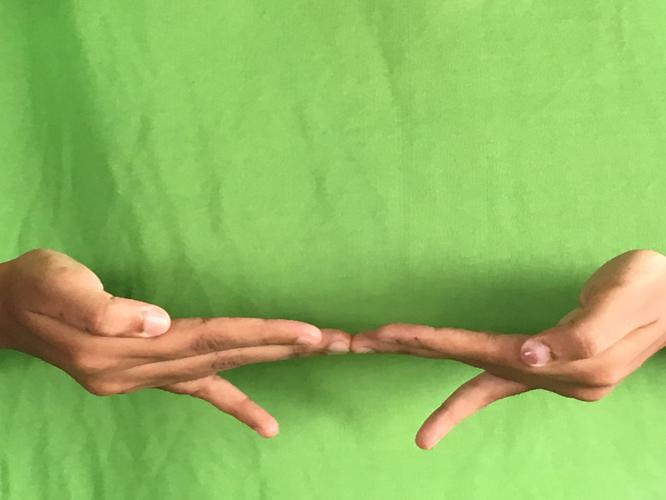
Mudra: Khatva
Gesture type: double_hand